Saxe-Lauenburg

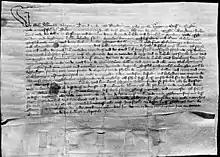
The Treaty of Perleberg, 1420

By 1303, the three jointly ruling brothers had partitioned Saxe-Lauenburg into three shares; however, Albert III died already in 1308, so that the surviving brothers established, after a territorial realignment in 1321, the Lauenburg Elder Line, with John II ruling Saxe-Bergedorf-Mölln, seated in Bergedorf and the Lauenburg Younger Line, with Eric I ruling Saxe-Ratzeburg-Lauenburg, seated in Lauenburg upon Elbe. John II, the eldest brother, wielded the electoral privilege for the Lauenburg Ascanians, but was rivalled by their cousin Rudolph I of Saxe-Wittenberg.